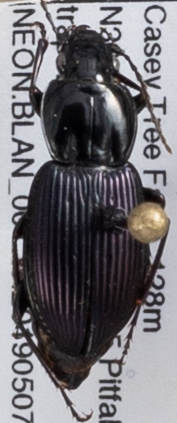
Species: Pterostichus trinarius
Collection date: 2019-05-07
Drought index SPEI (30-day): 2.09
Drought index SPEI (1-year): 2.09
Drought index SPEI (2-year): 2.09